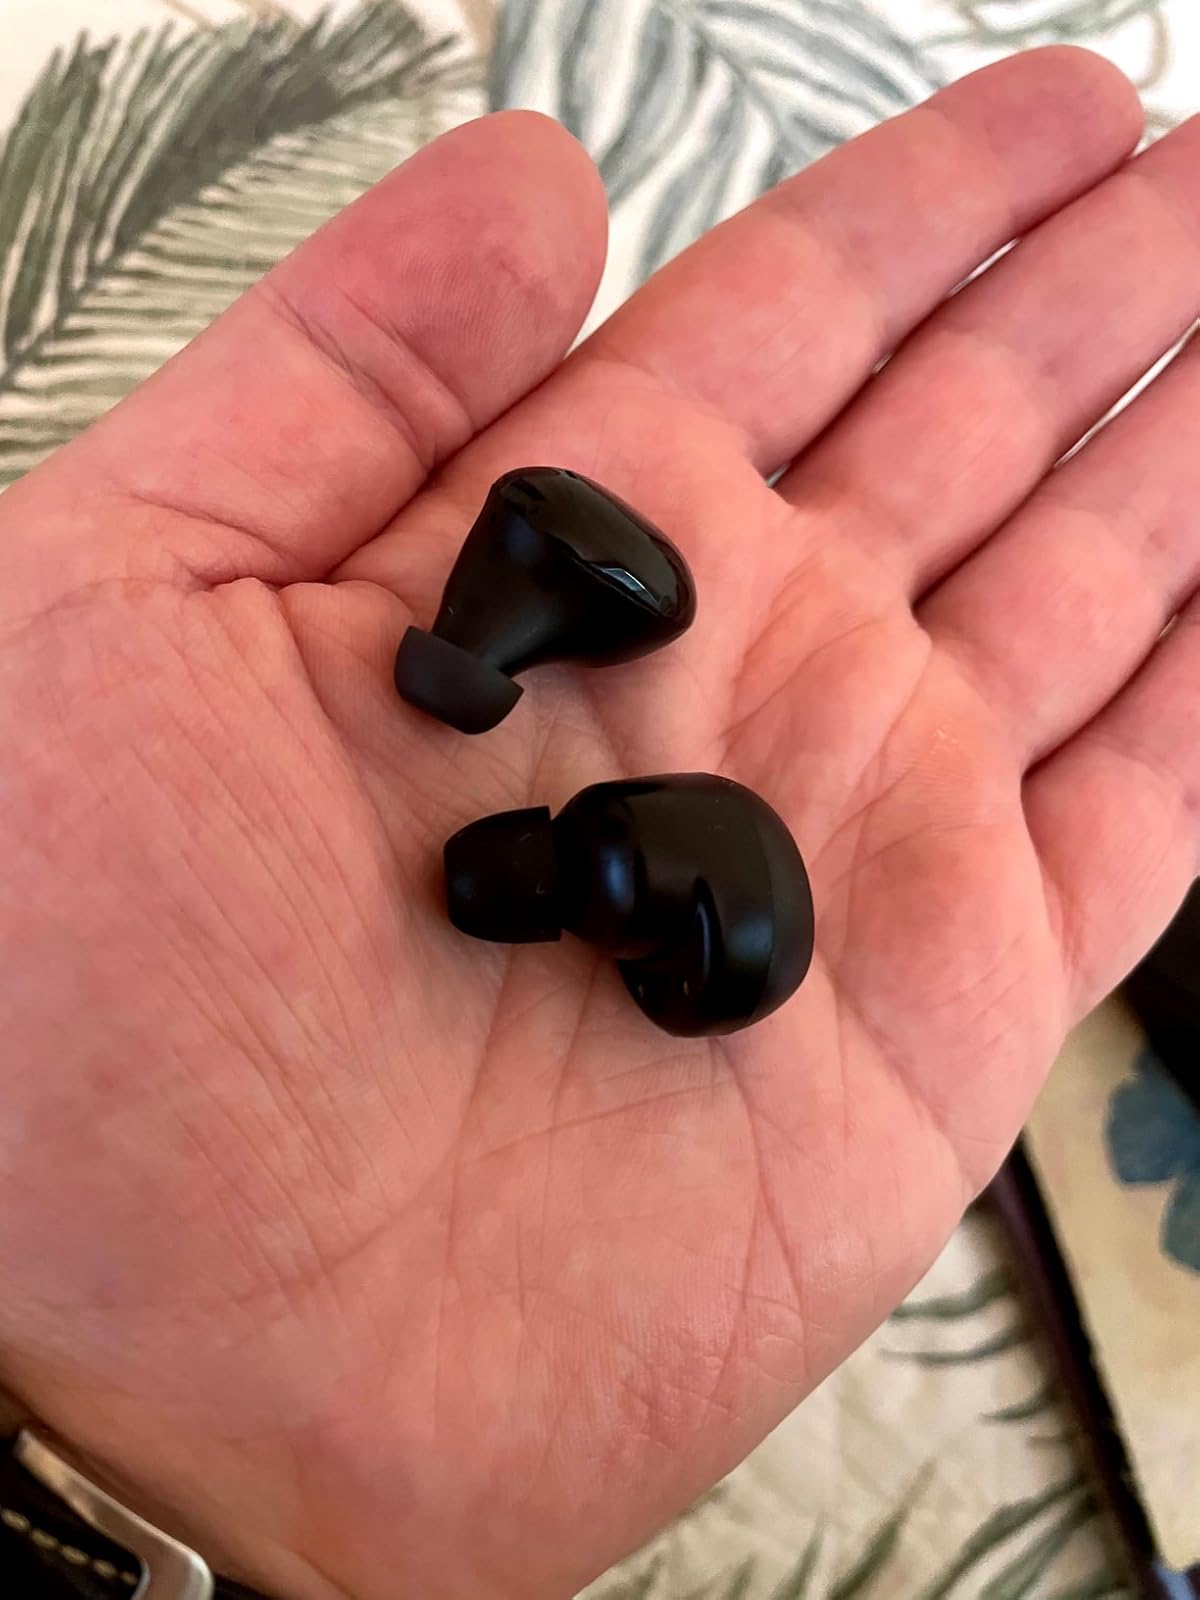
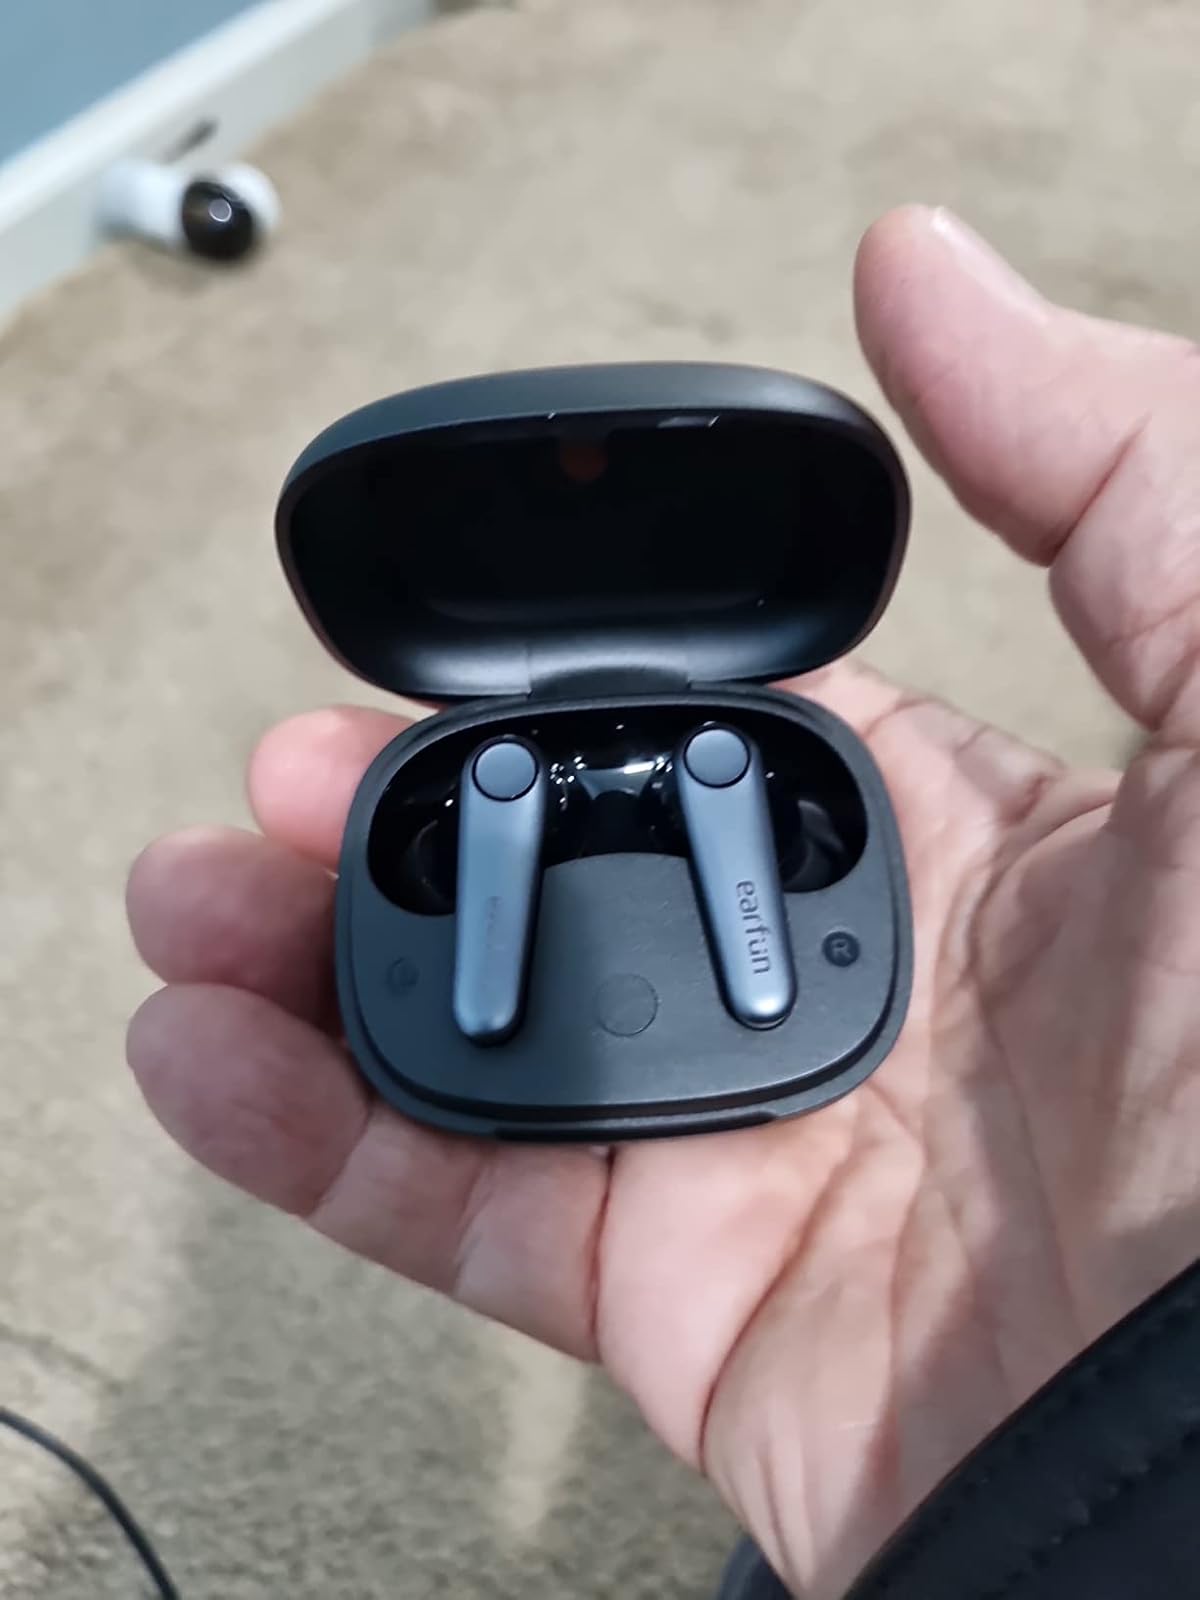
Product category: earbuds
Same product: no